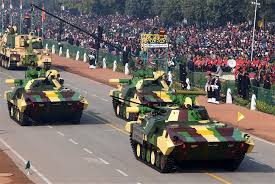
Label: BMP